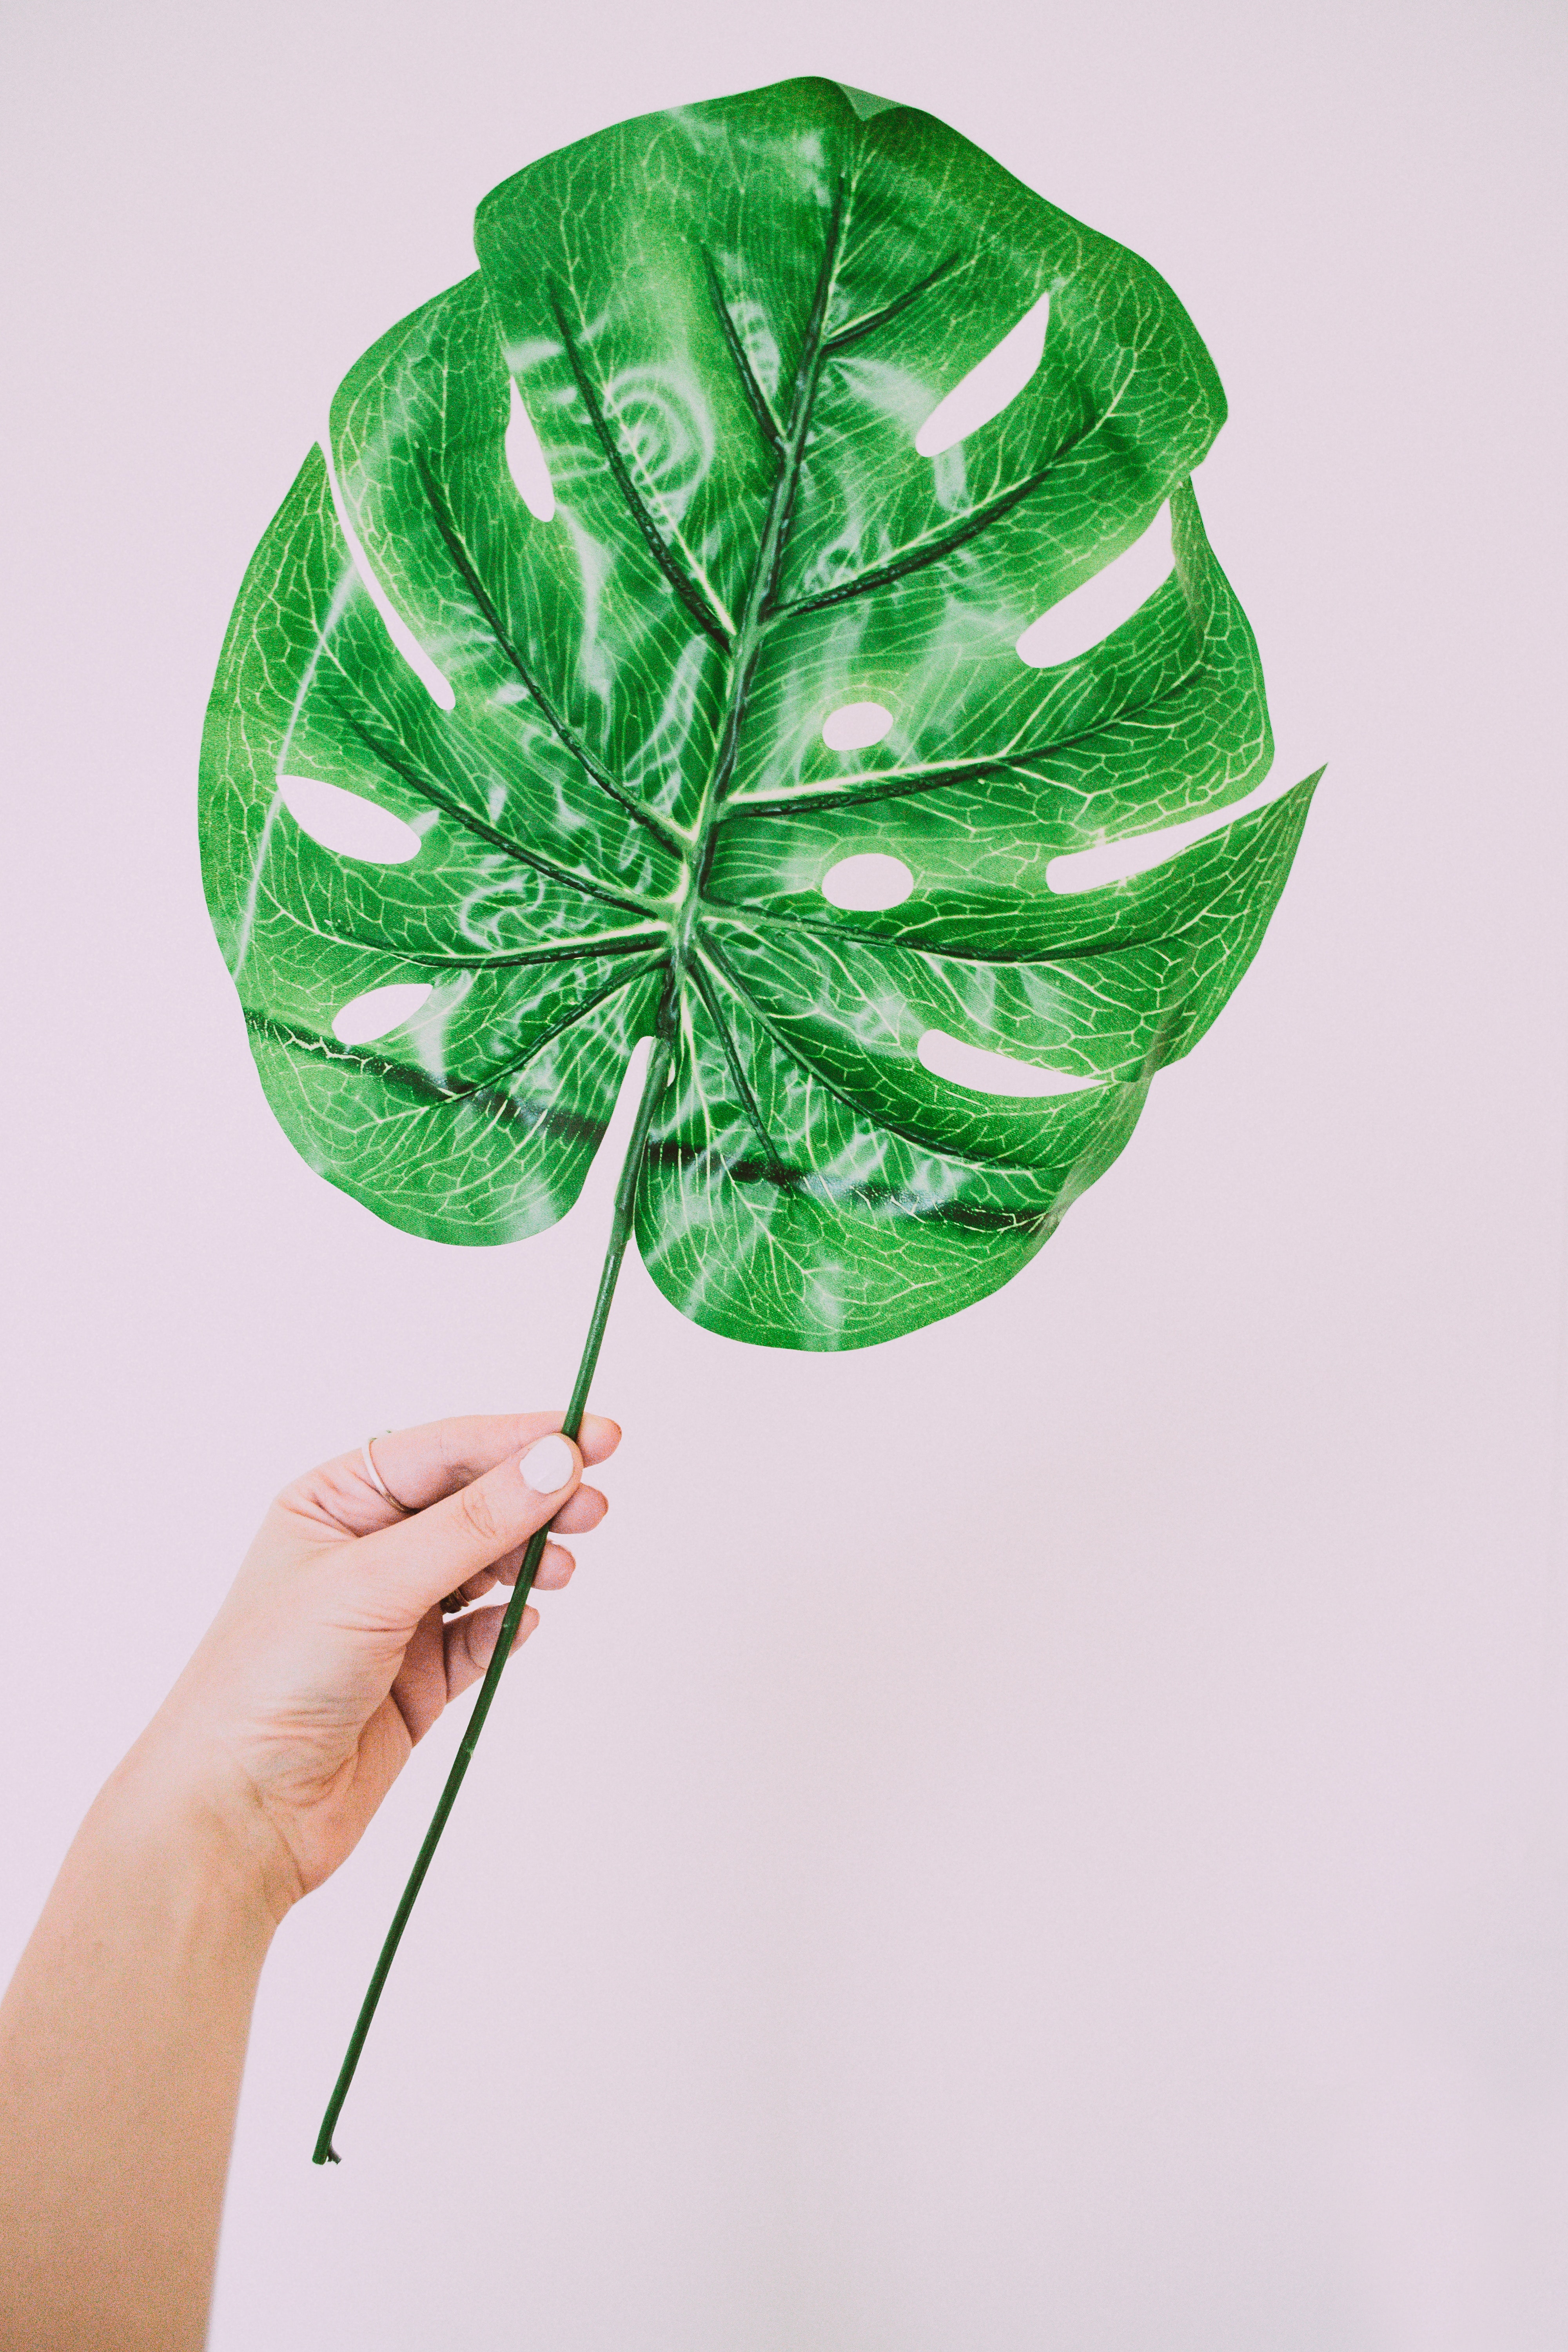
leaf, green, plant, botany, anthurium, flower, plant stem